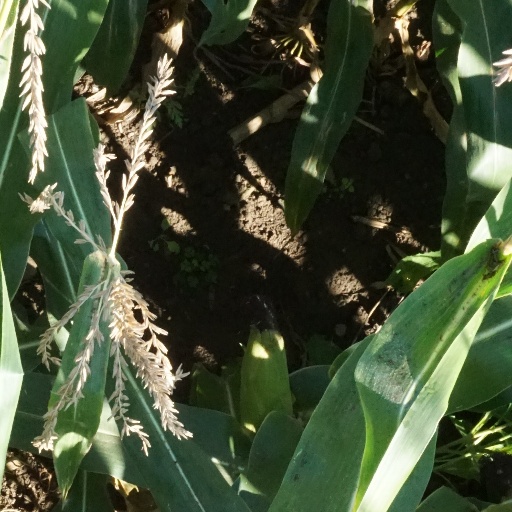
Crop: maize; corn